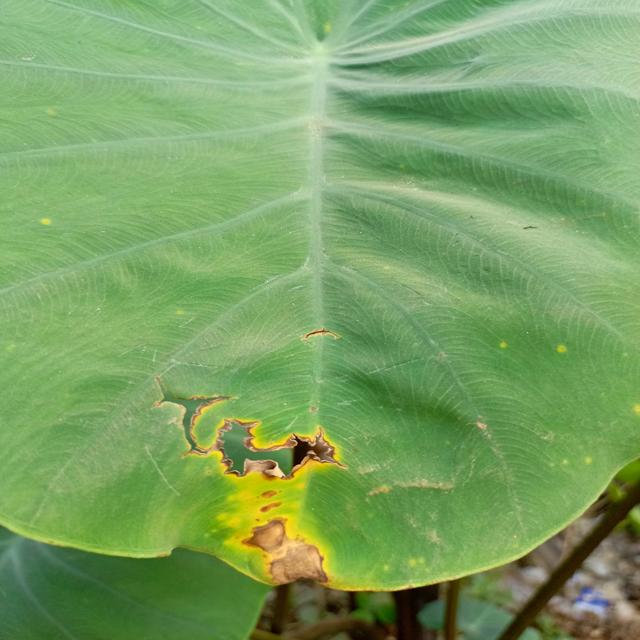
Label: Late_Blight